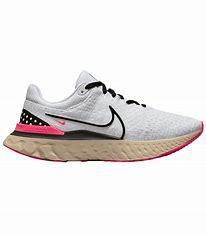
Brand: Nike
Model: React Infinity Run Flyknit 3